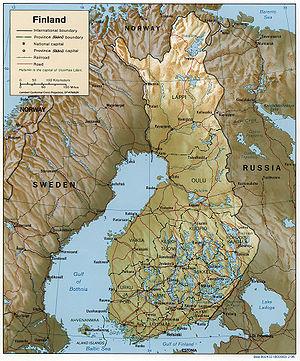
La Finlande est l'un des pays les plus septentrionaux d'Europe : un tiers de sa superficie se situe au-delà du cercle polaire arctique. Elle partage des frontières terrestres avec la Suède à l'ouest, la Norvège au nord et la Russie à l'est. Ses façades maritimes ouvrent sur la mer Baltique, avec à l'ouest le golfe de Botnie et au sud le golfe de Finlande.
Le trafic d'êtres humains est le commerce des êtres humains qui peut se produire à l'échelle internationale ou au sein d'une nation, souvent avec pour but l'esclavage sexuel, le travail forcé, l'exploitation sexuelle commerciale ou le prélèvement d'organes. Les formes les plus récentes de la traite d'êtres humains incluent le prélèvement d'ovules et de la maternité pour autrui commerciale. Les personnes qui en sont victimes sont généralement recrutés ou prises par le moyen de la menace, l'emploi de la force ou par la fraude, l'enlèvement, la tromperie, l'abus d'autorité ou d'une situation de vulnérabilité dans le but de l'exploitation. Certaines des principales raisons pour le trafic d'êtres humains sont la pauvreté, le niveau global de l'inégalité entre les sexes et la féminisation de la pauvreté, ainsi que les différents types de conflits, les cataclysmes, ethniques et religieuses, des persécutions, de la violence et de la discrimination.